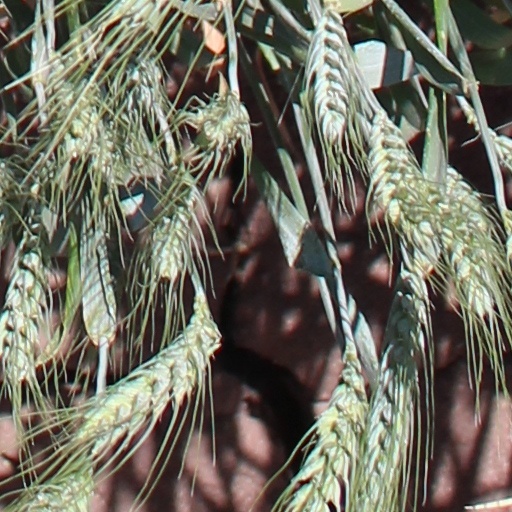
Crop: wheat